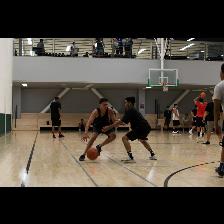
Label: Human